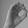
ASL letter: O